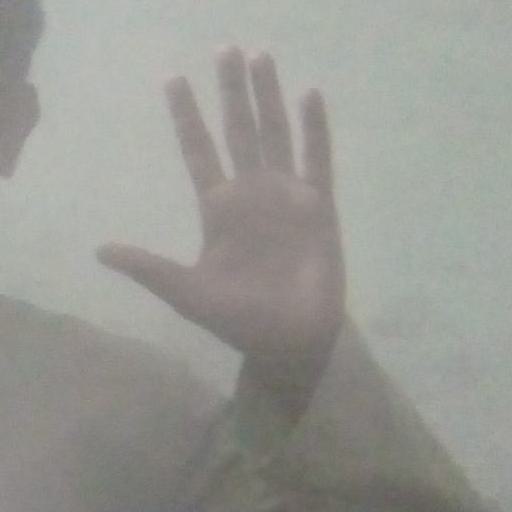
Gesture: palm